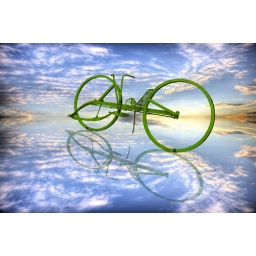
A green bike in the sky